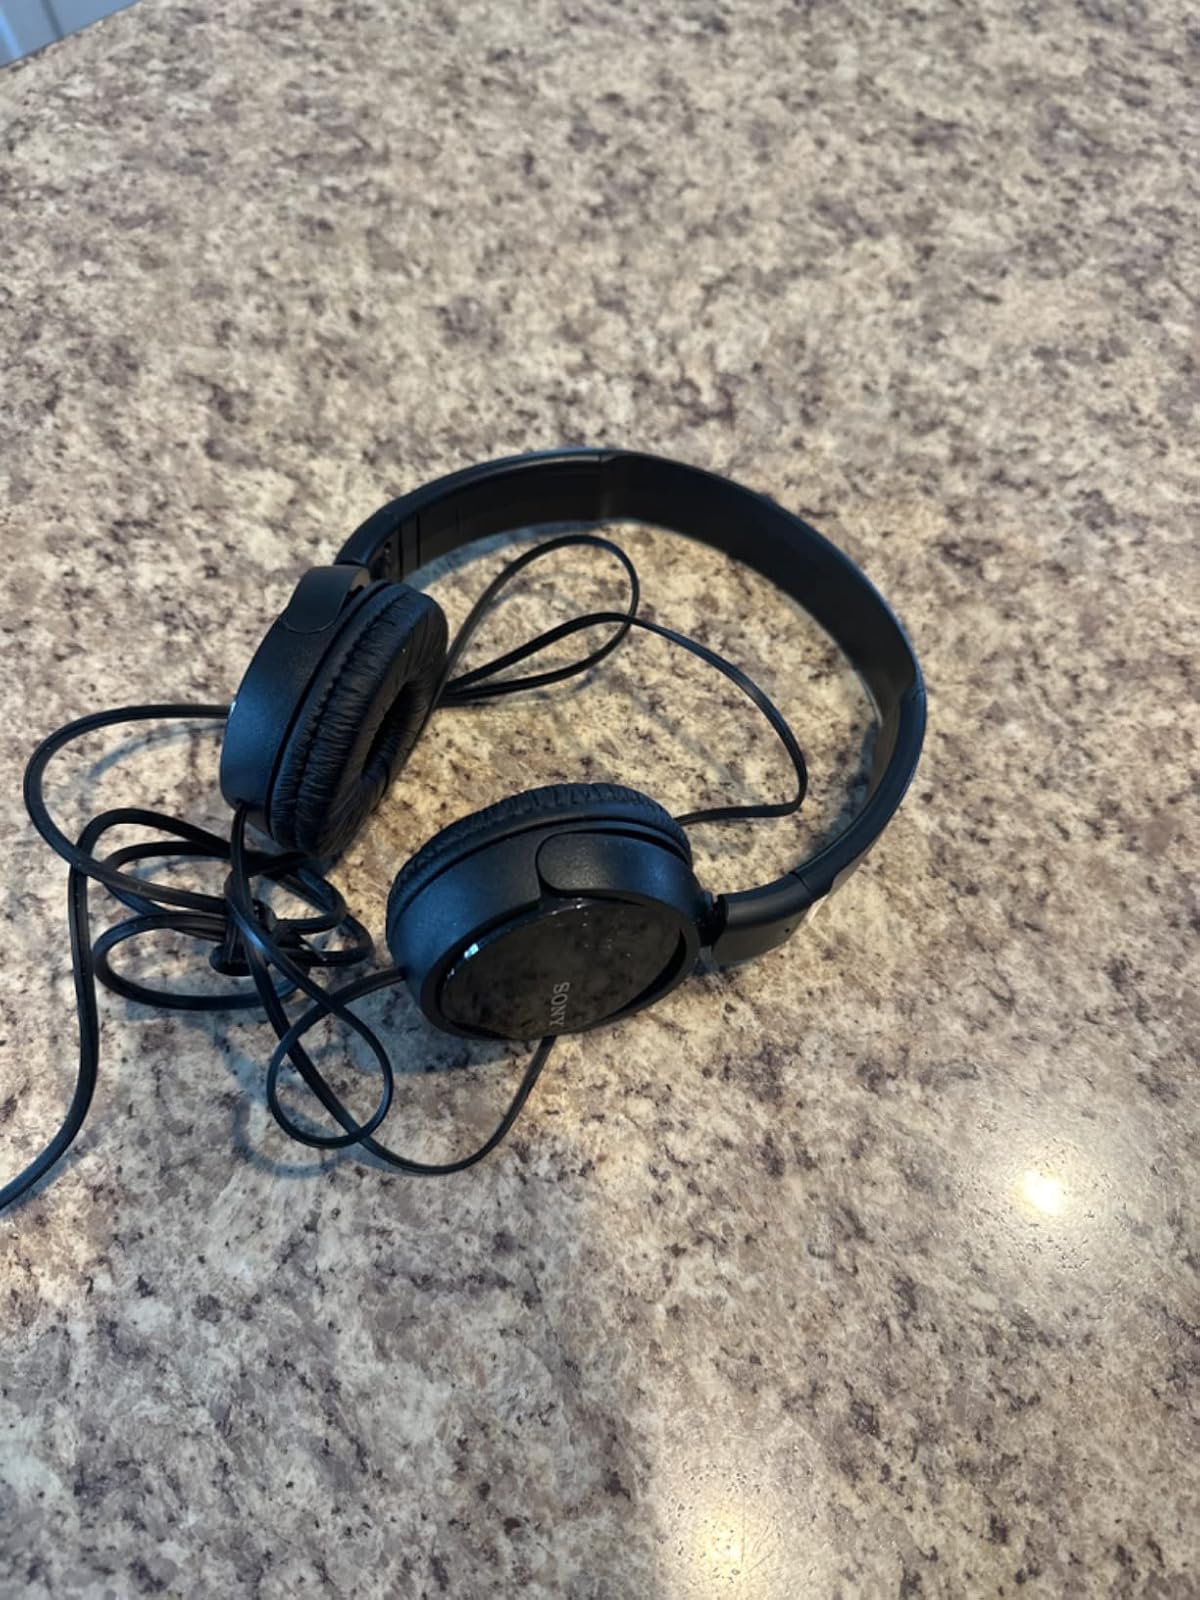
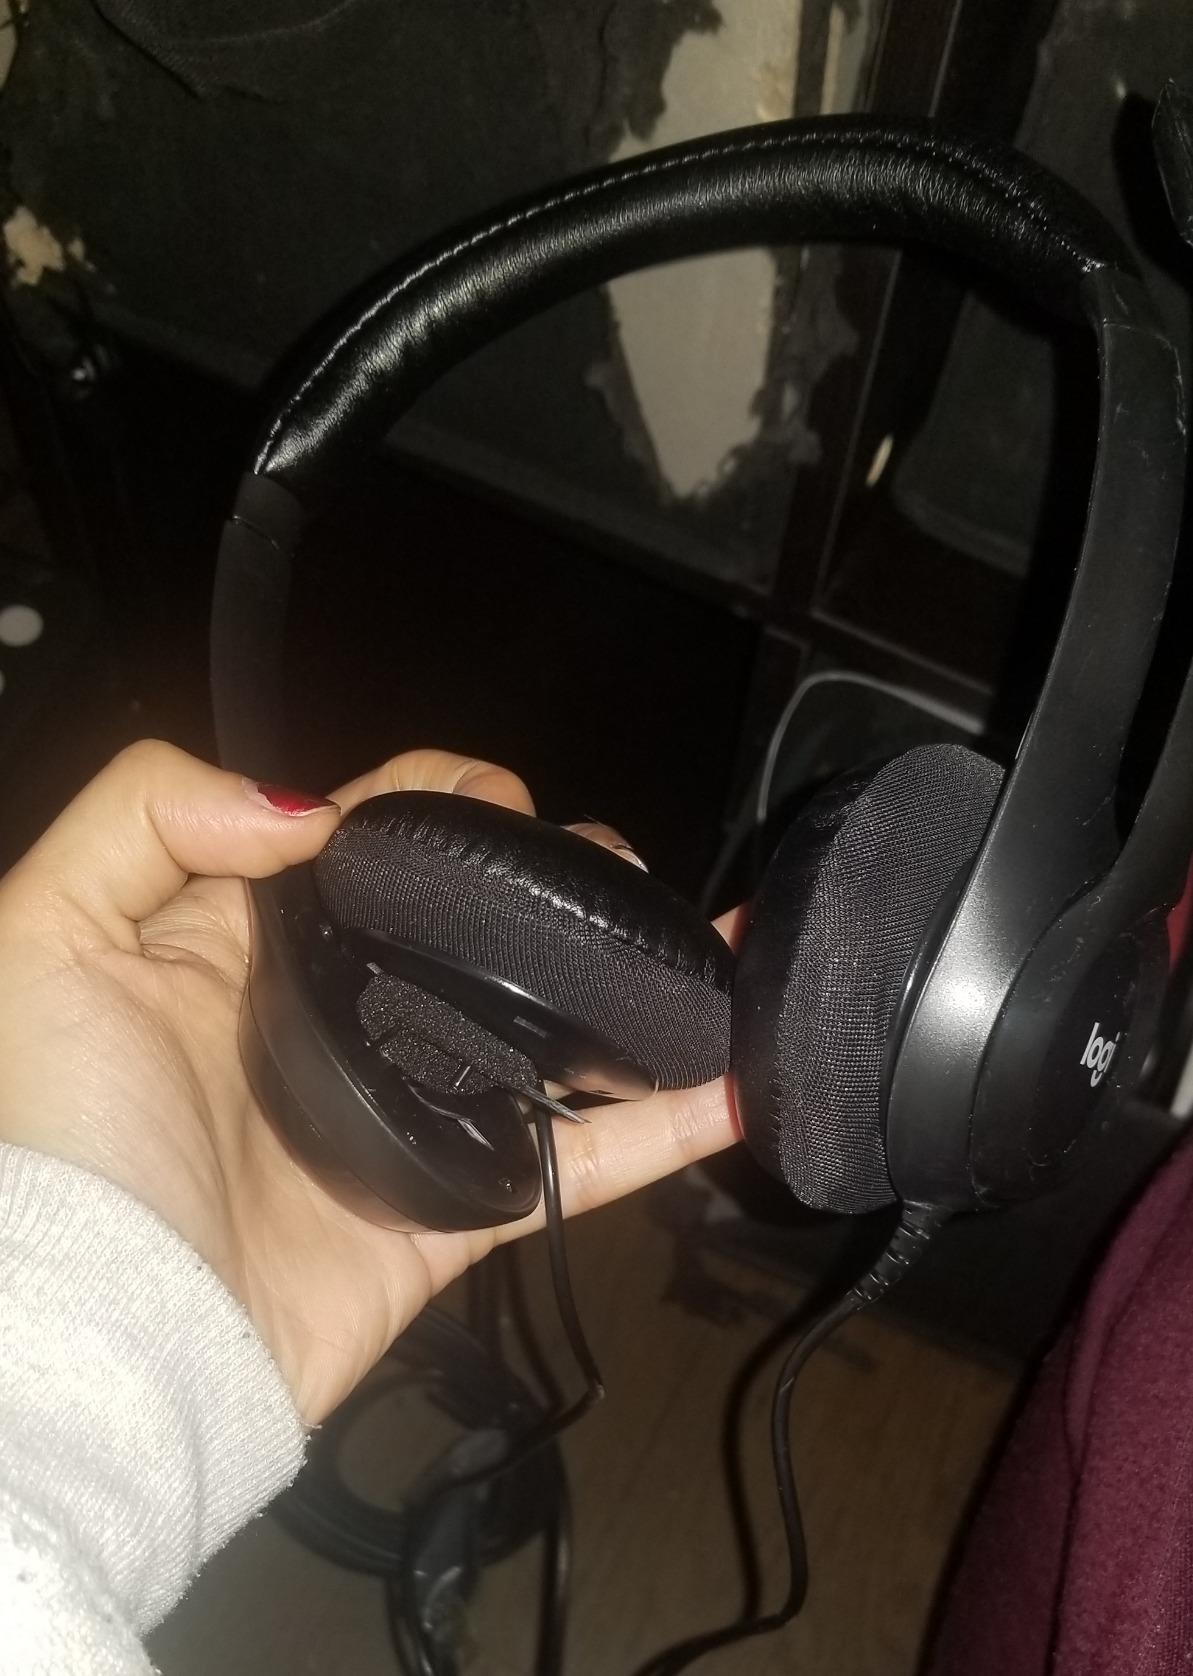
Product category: headphones
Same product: no